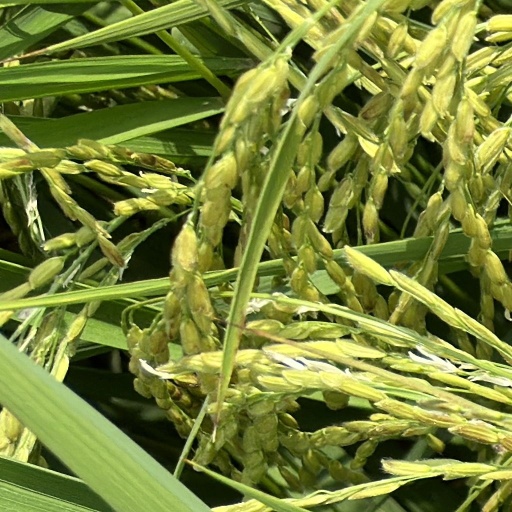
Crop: rice